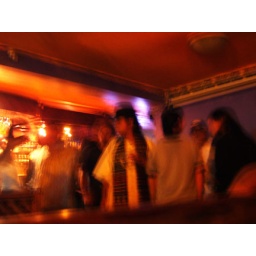
guy in a hat at the bar